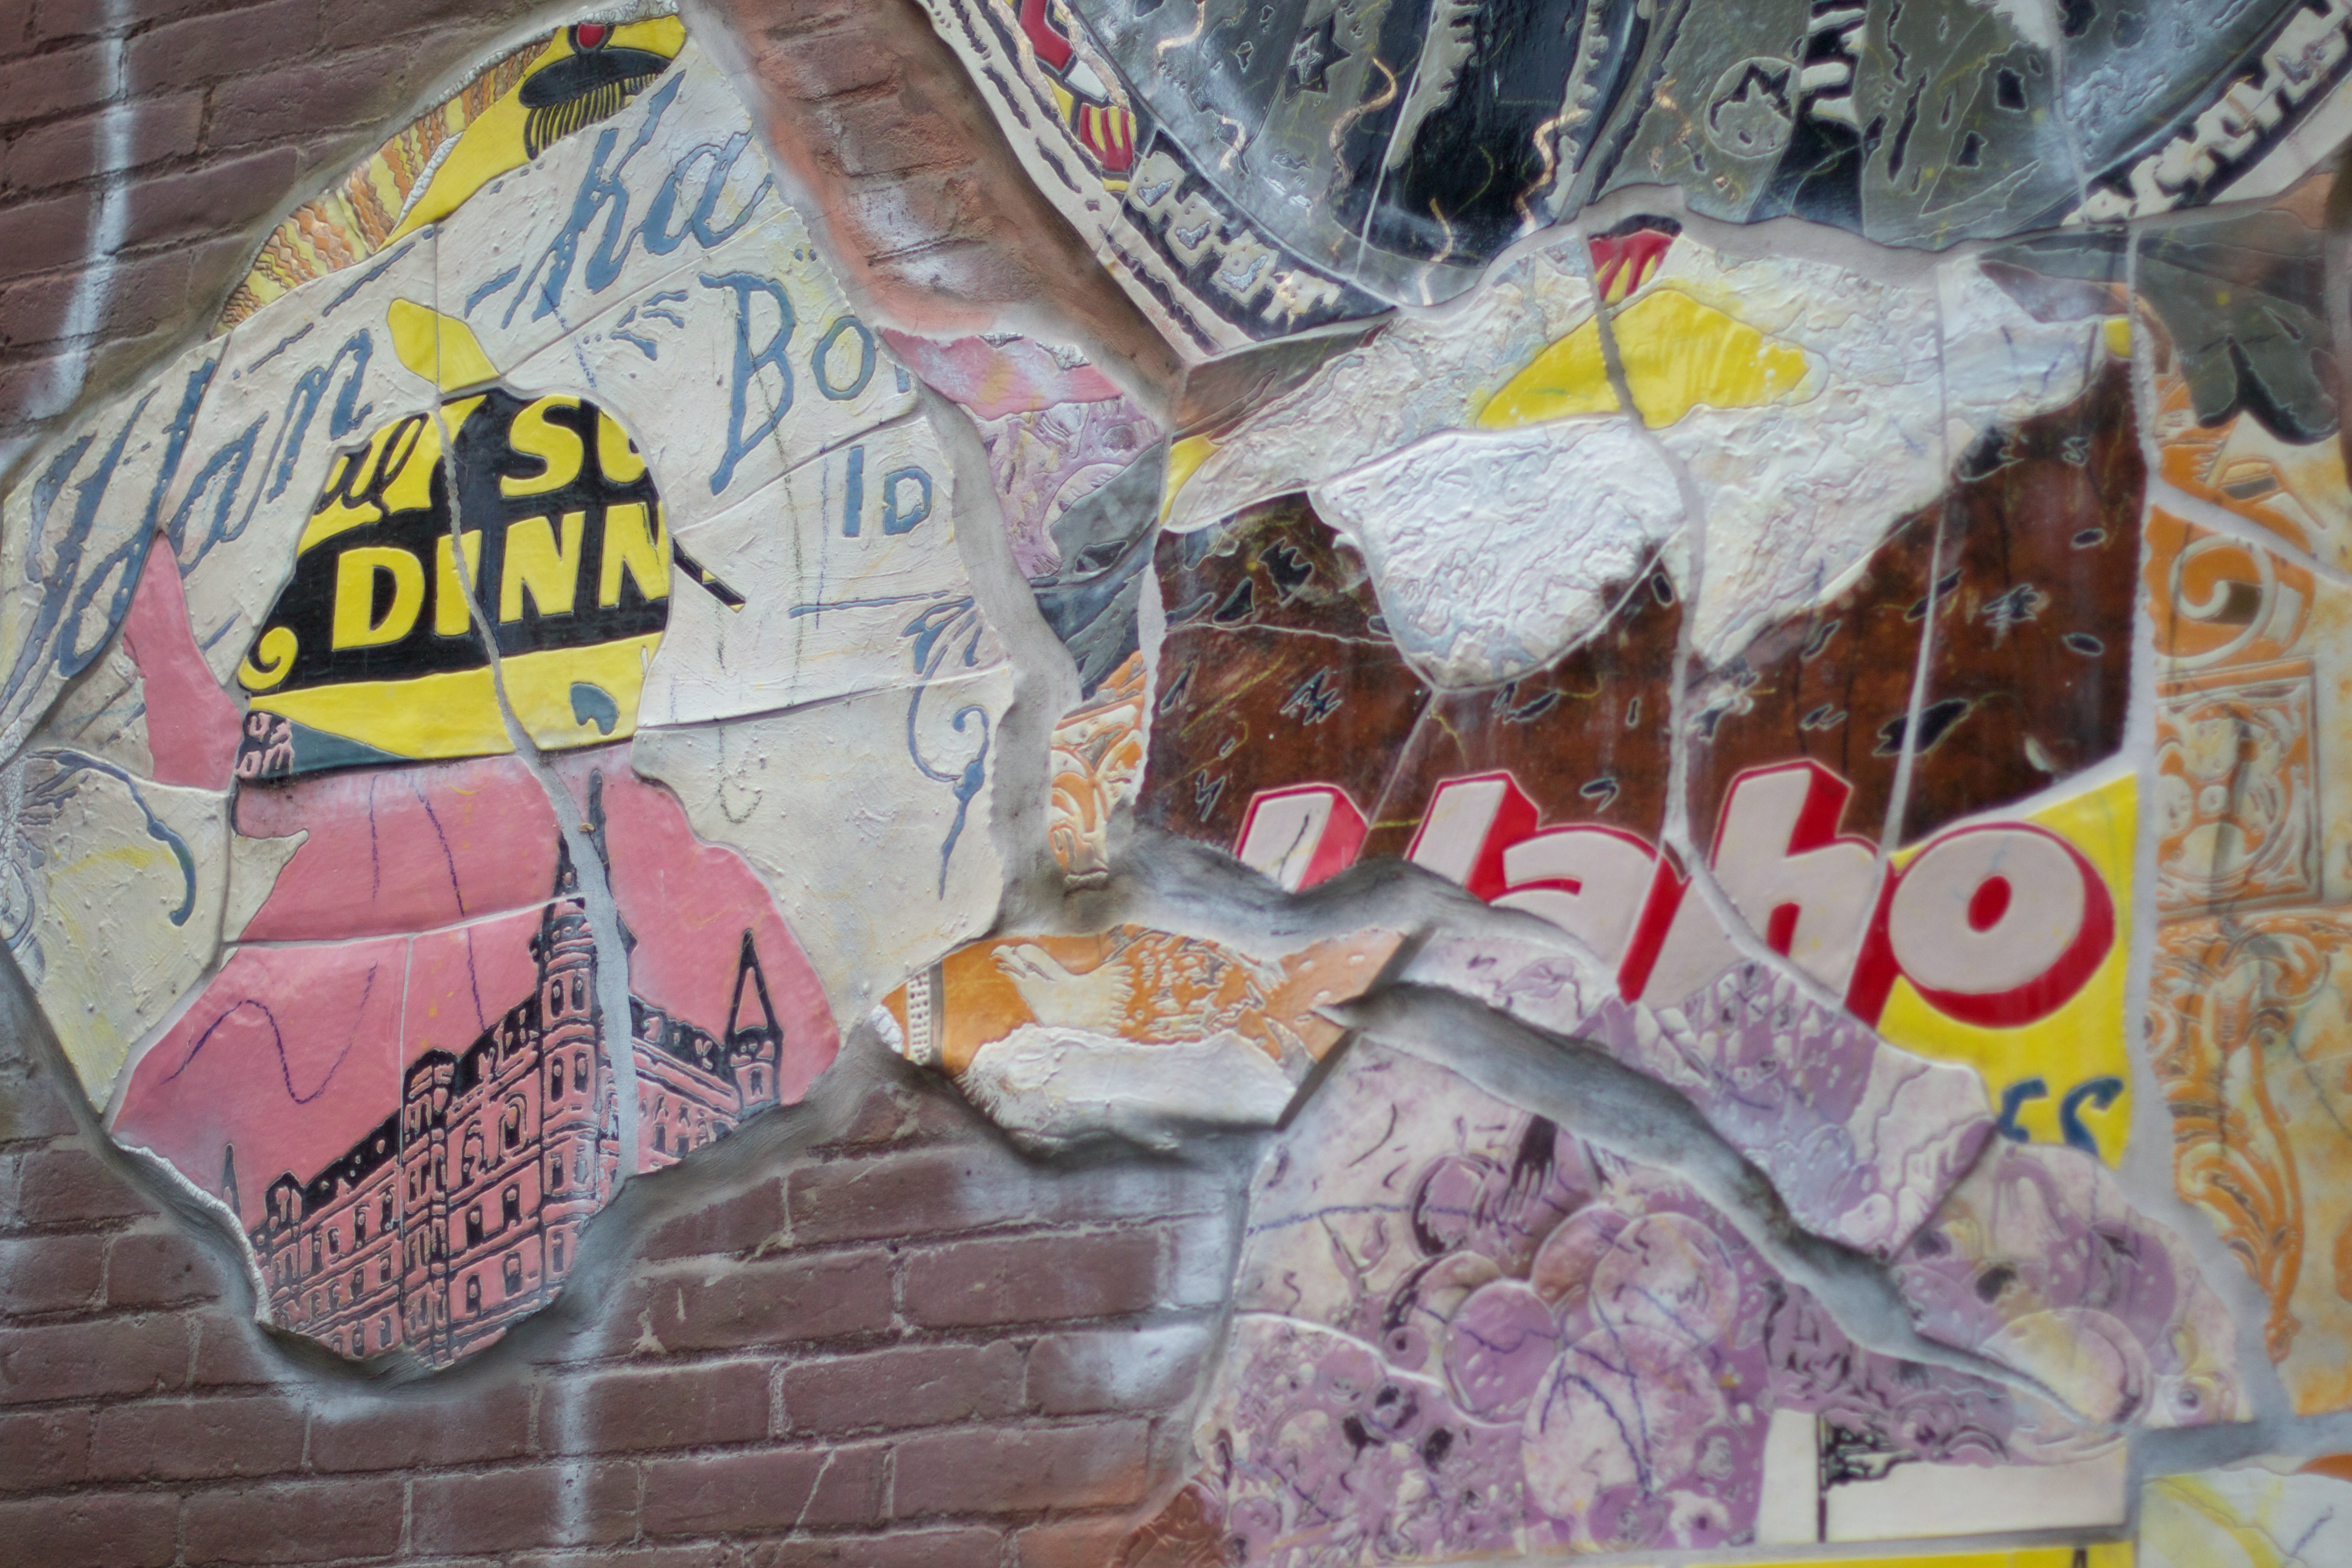
graffiti, painting, art, mural, odyssey, idaho